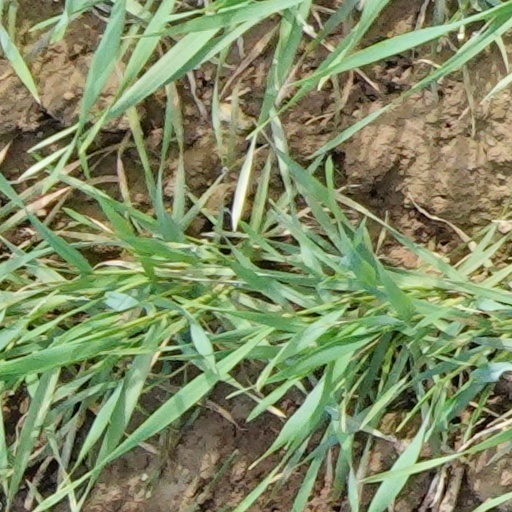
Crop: wheat